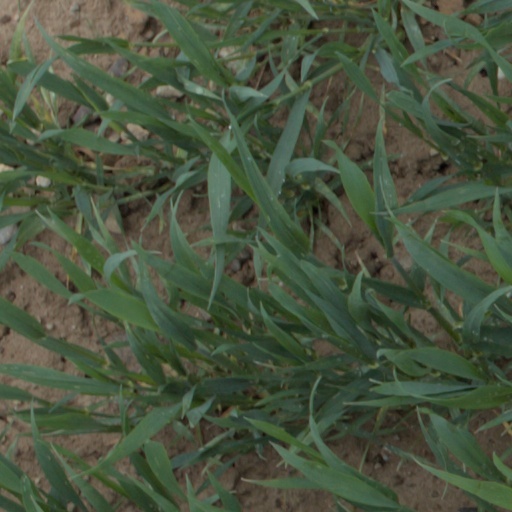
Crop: wheat